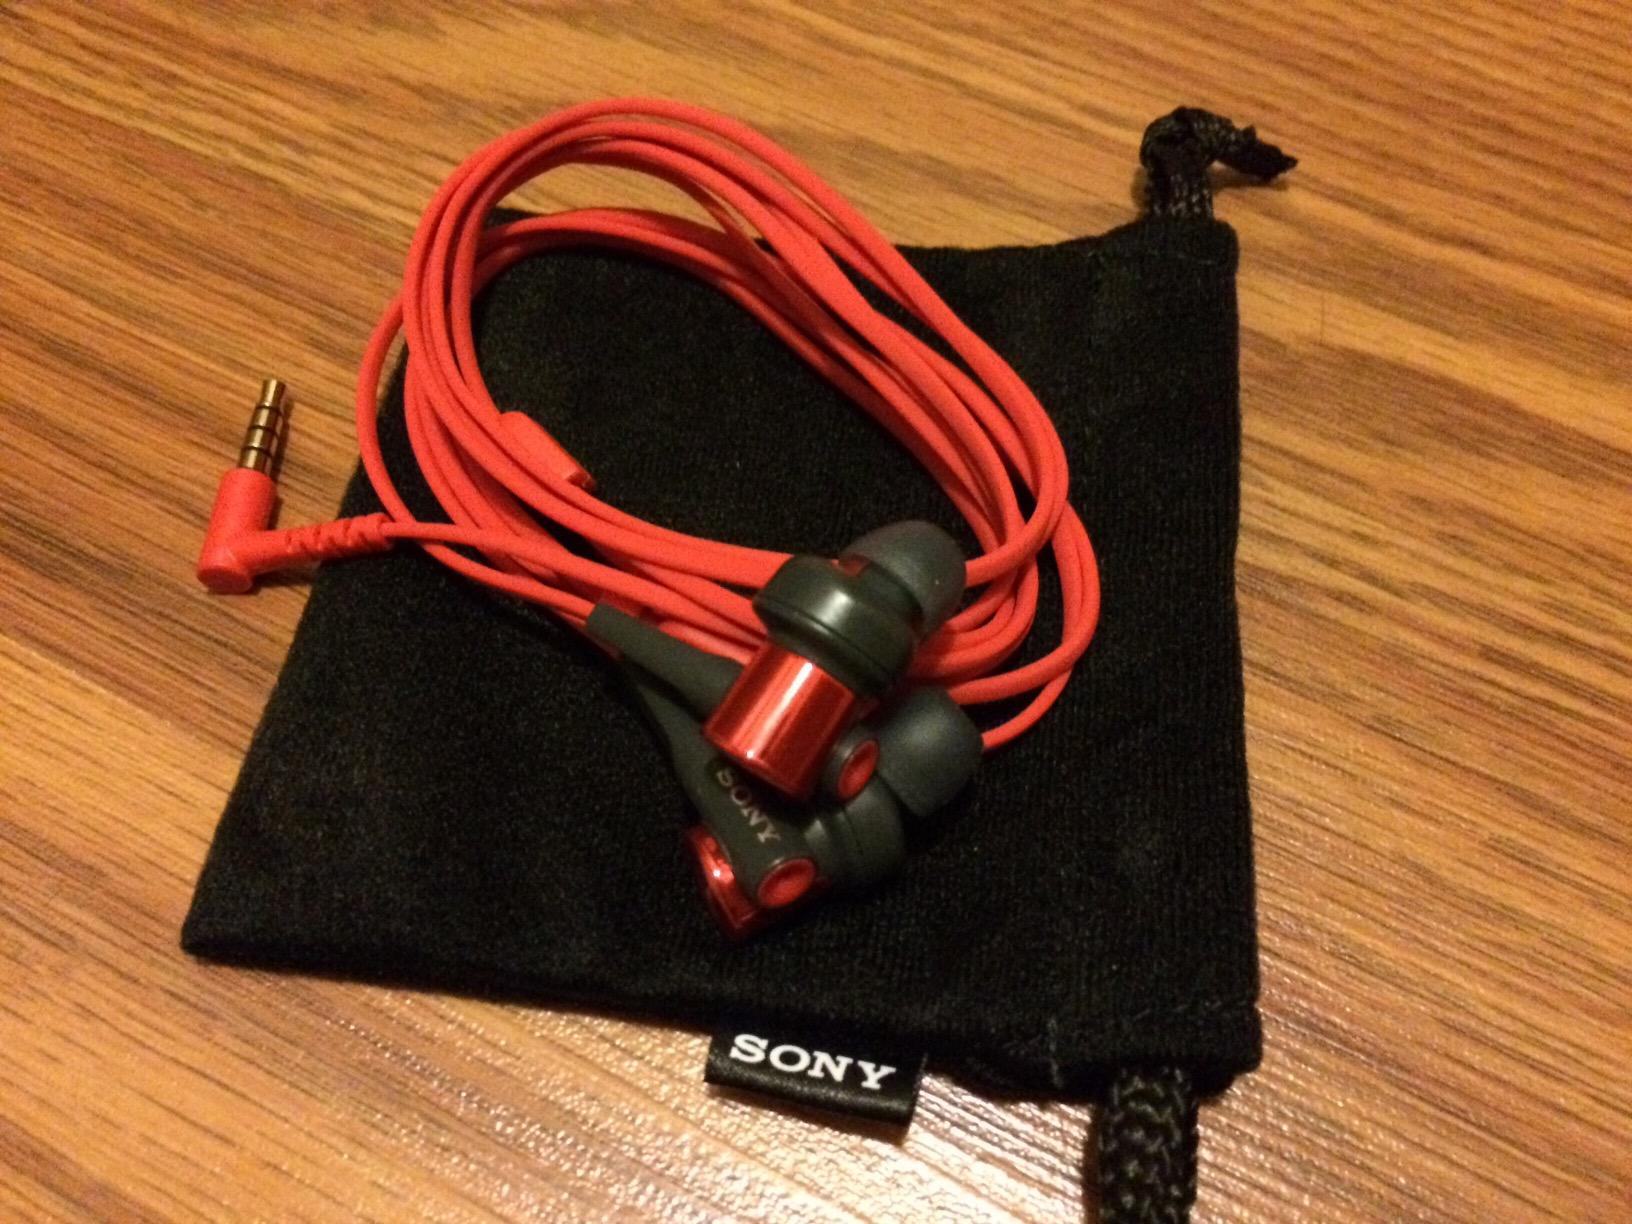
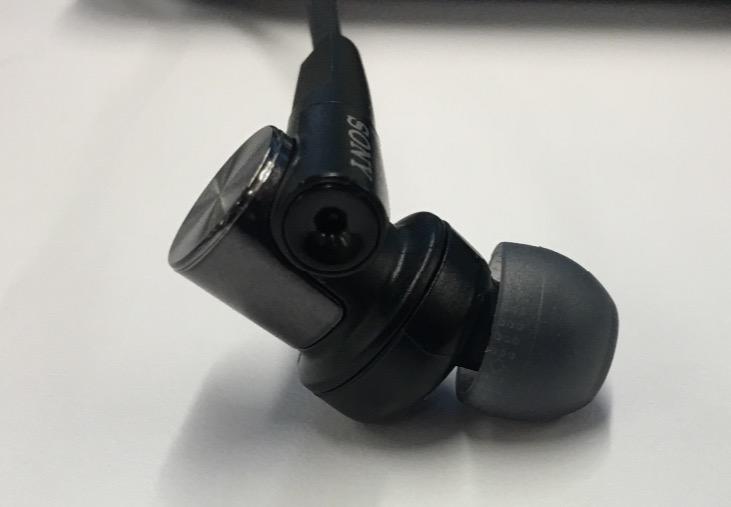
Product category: headphones
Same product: no